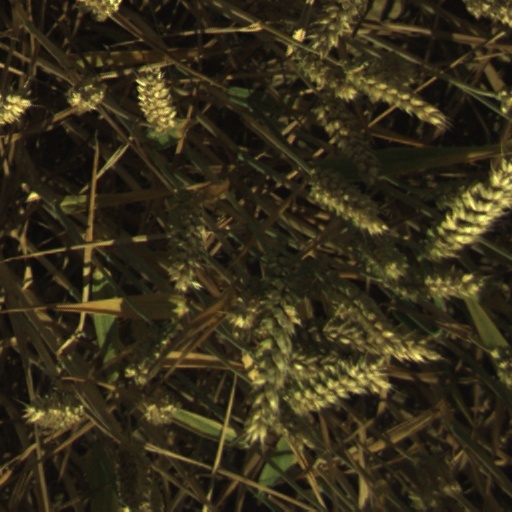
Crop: wheat